Coihaique Group

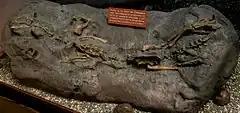
Toqui Formation with "Chilesaurus" fossils

The Coihaique Group is a group of geological formations in northwestern Patagonia. From top to bottom the formations that make the group are Apeleg, Katterfeld and Toqui. The contact between the formations of the group are diachronous with Katterfeld Formation interfingering with the formations on top and below it. The lower and upper boundaries of the group are unconformities formed by erosion. The older parts of Coihaique Group represent a marine transgression while the younger parts evidences a return to non-marine conditions.